Brigshaw High School

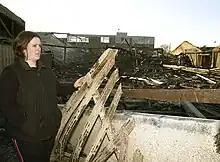
Brigshaw Sports Hall fire aftermath

Within the Trust are Allerton Bywater Primary School; Brigshaw High School; Great Preston C of E Primary School; Kippax Greenfields Primary School; Kippax North Junior and Infants School; Kippax Ash Tree Primary School; Lady Elizabeth Hastings C of E Primary School; and Swillington Primary School.